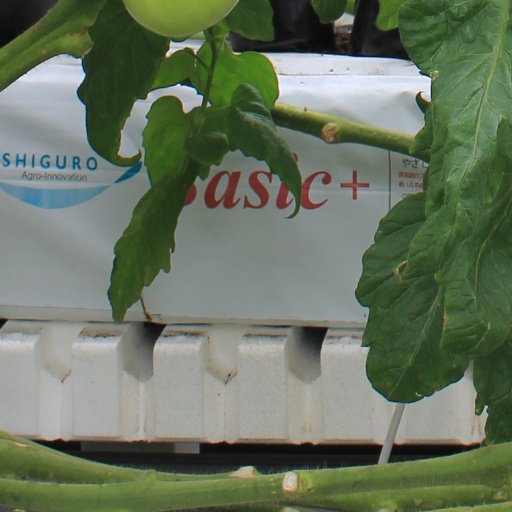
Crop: tomato